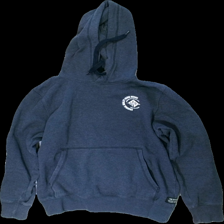
View: front
Type: Hoodie
Category: Men
Brand: Not in the list
Brand text on label: tom tailor denim
Colors: Blue
Material: 64% cotton 36% polyester
Pattern: Logo print
Cut: Regular
Size: M
Season: All
Price range: 50-100
Recommended usage: Reuse
Description: blå hoodie med vit logga till höger fram, syns att den är använd vid armbågarna.